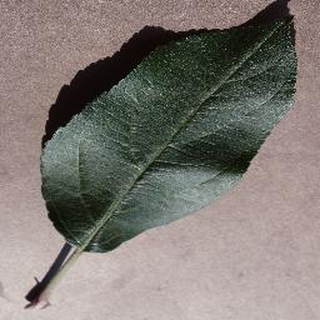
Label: healthy_apple